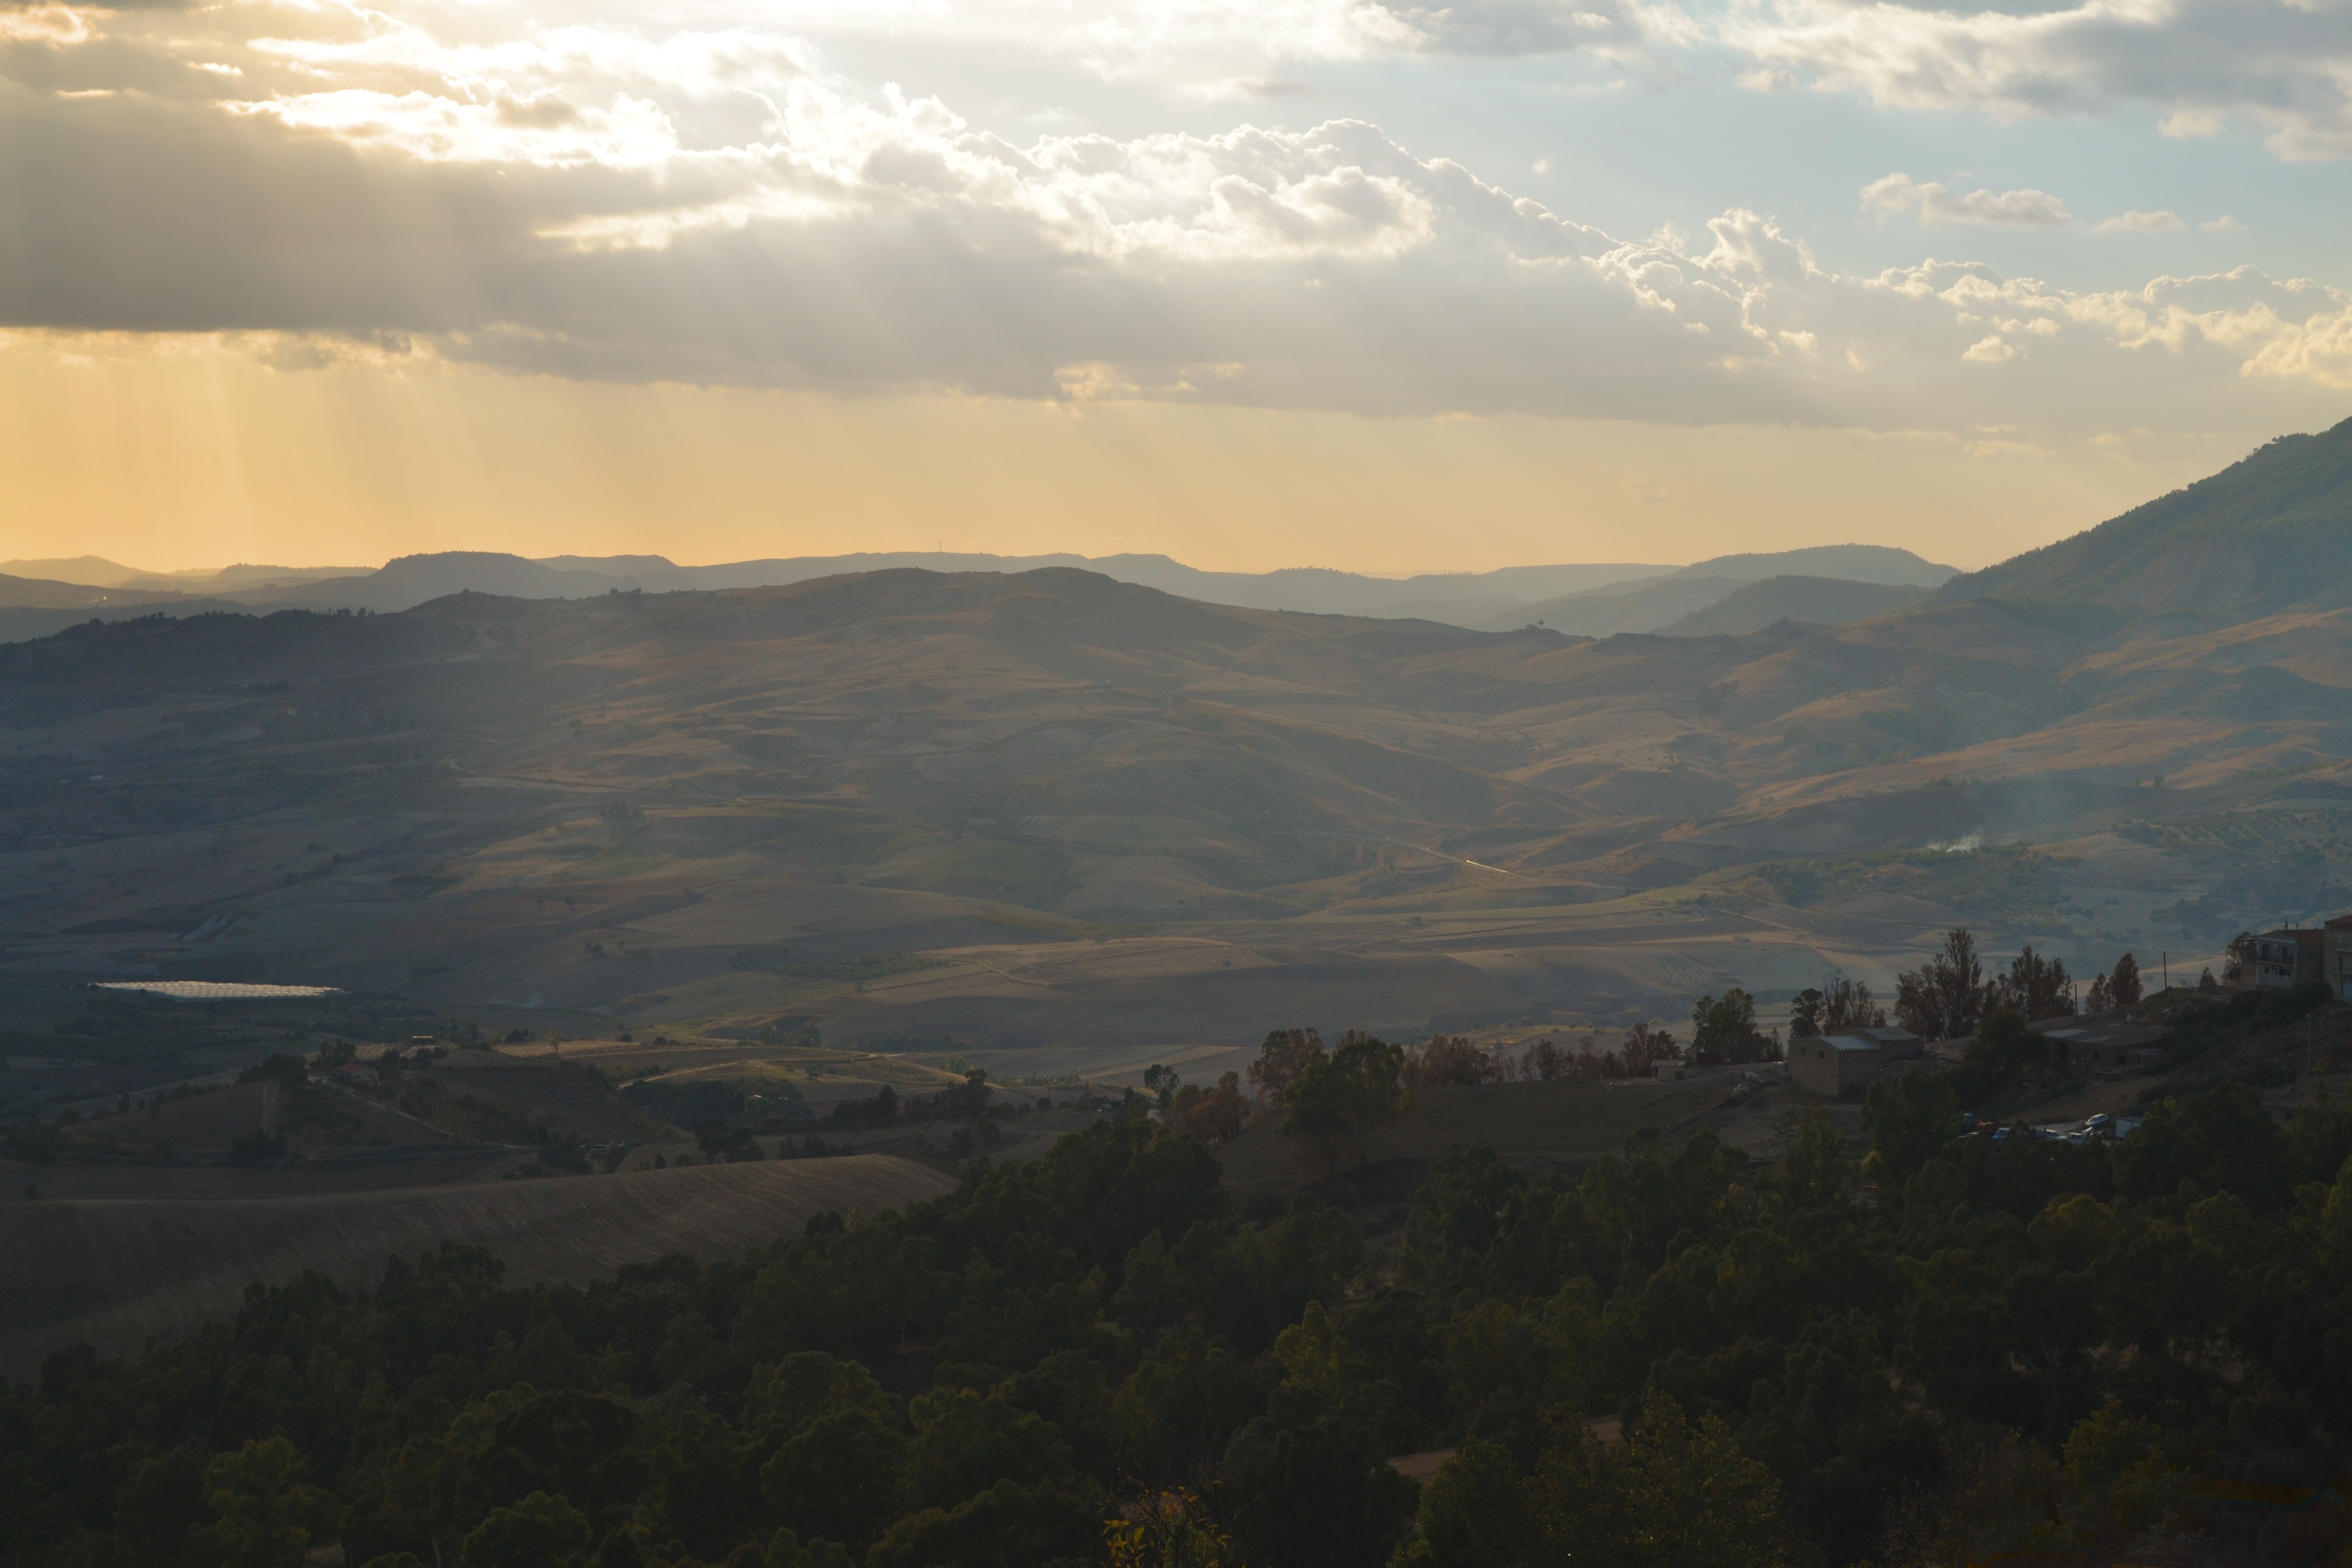
landscape, nature, forest, horizon, mountain, cloud, sky, sunrise, sunset, mist, meadow, countryside, sunlight, morning, hill, dawn, valley, mountain range, panorama, dusk, environment, evening, rural, tranquil, scenic, peaceful, scenery, haze, trees, mountains, plateau, destination, rural area, landform, geographical feature, atmospheric phenomenon, mountainous landforms